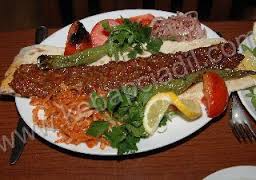
Yemek: kebap